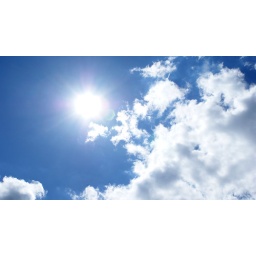
Glaring sun in the bright blue sky